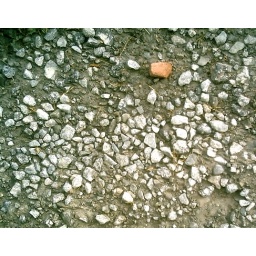
Lonely red rock in a sea of gray gravel. Blah.6.3.07